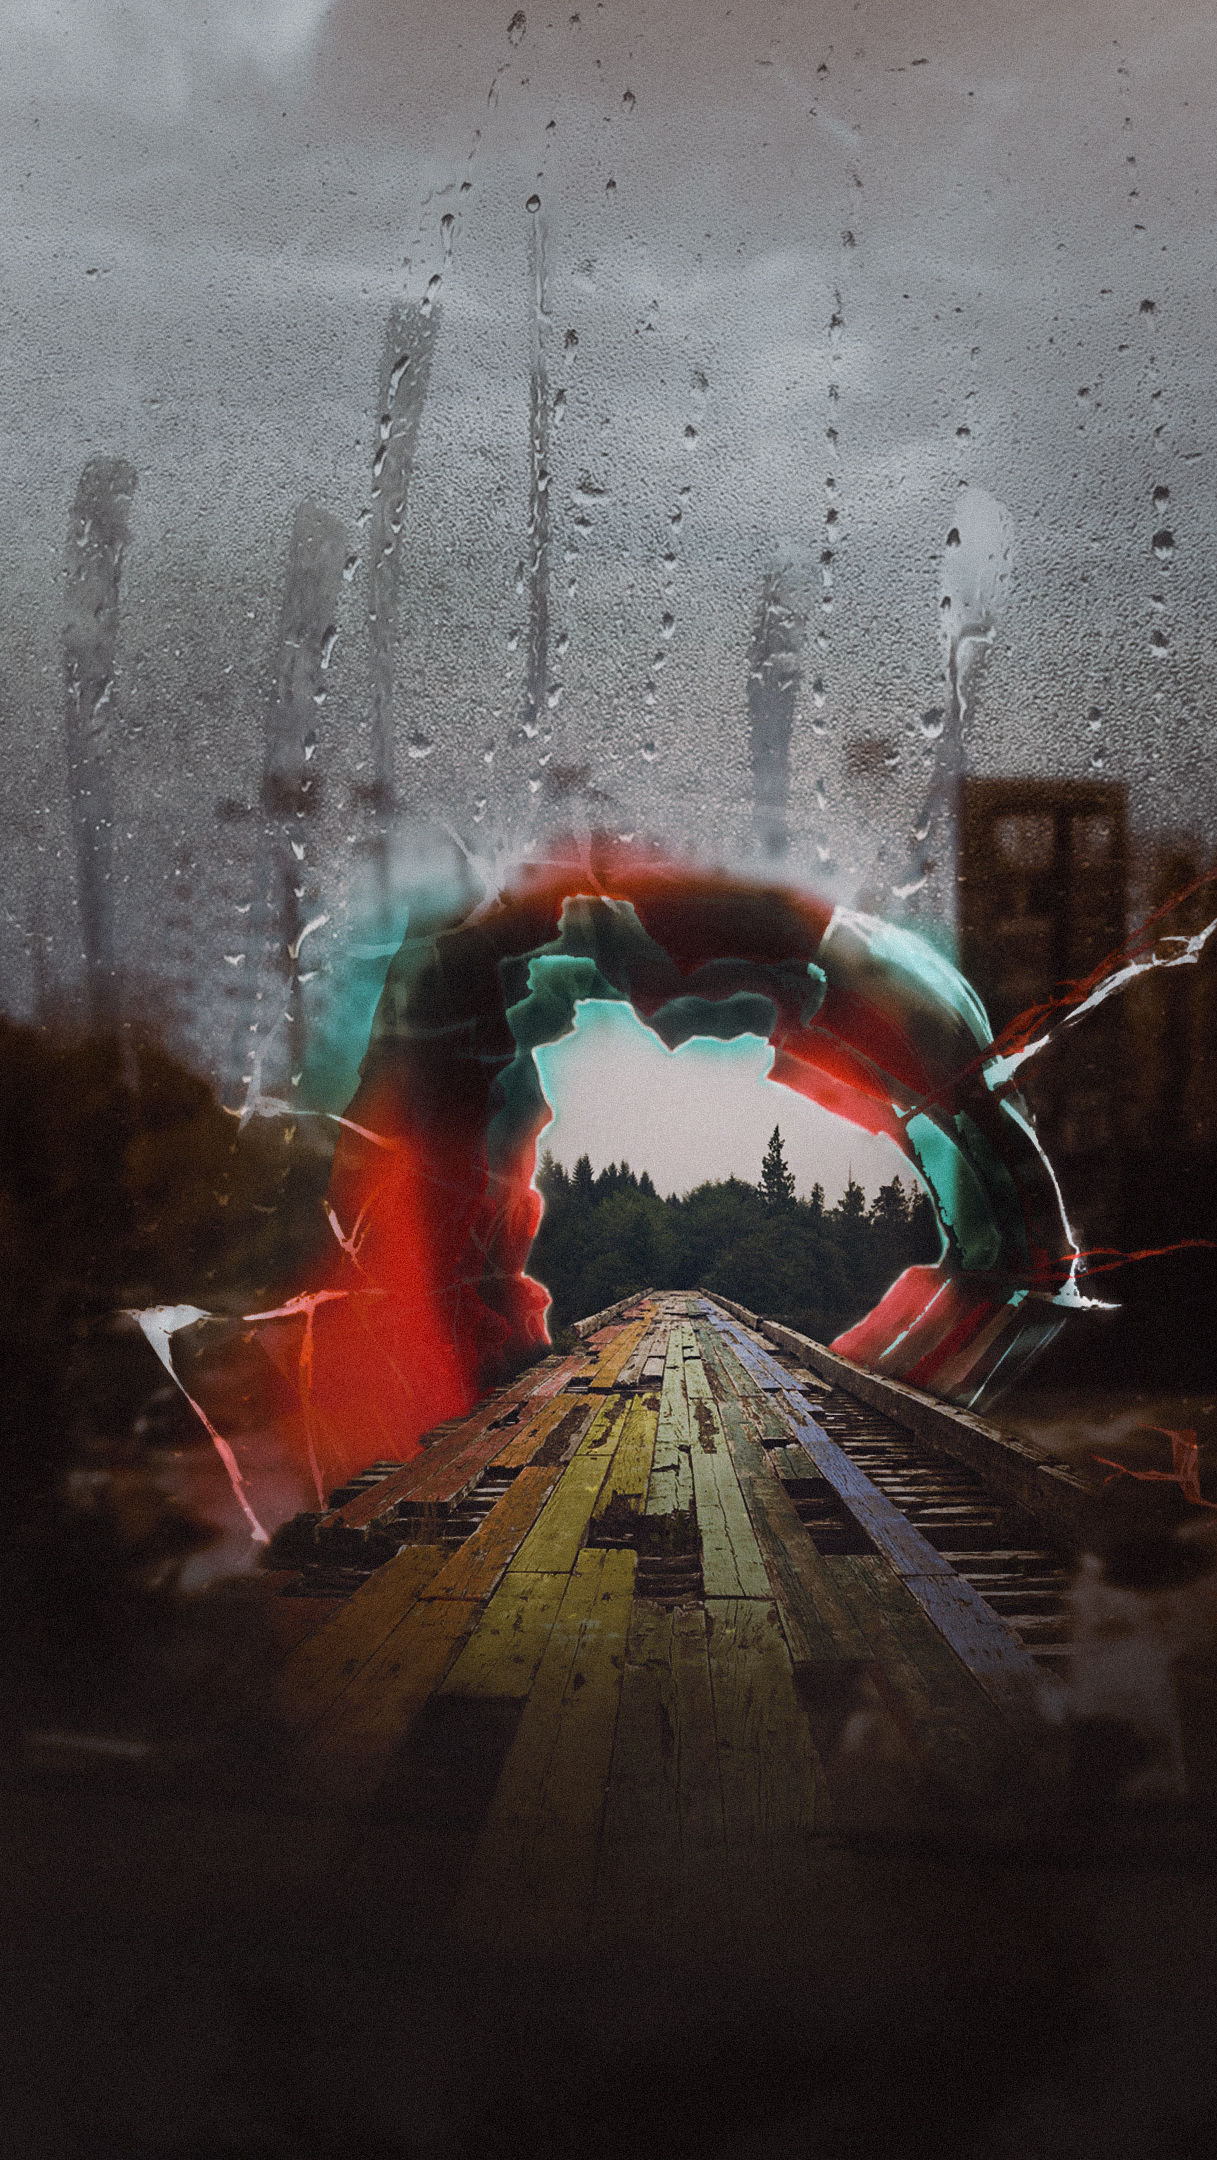
fantasy, red, sky, rain, architecture, Colorfulness, infrastructure, road, arch, geological phenomenon, auto part, window, world, wheel, art